Ocean fertilization

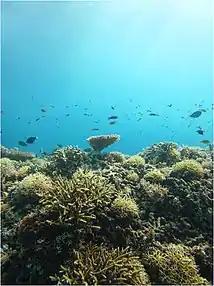
According to Ramsay et al., urea fertilization could cause damage to the rich marine biodiversity of the Sulu sea (including its coral reefs).

In waters with sufficient iron micro nutrients, but a deficit of nitrogen, urea fertilization is the better choice for algae growth. Urea is the most used fertilizer in the world, due to its high content of nitrogen, low cost and high reactivity towards water. When exposed to ocean waters, urea is metabolized by phytoplankton via urease enzymes to produce ammonia.